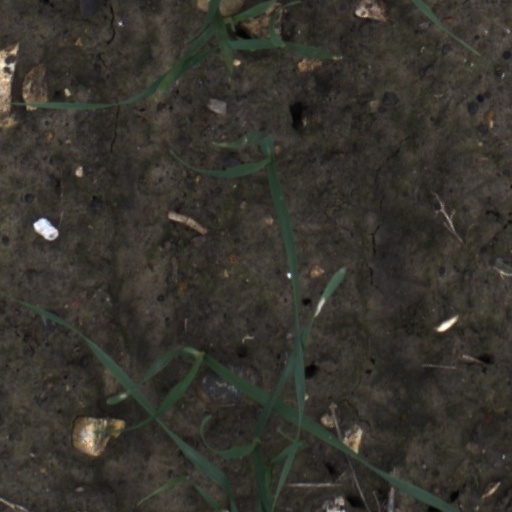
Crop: wheat